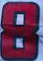
Number: 8